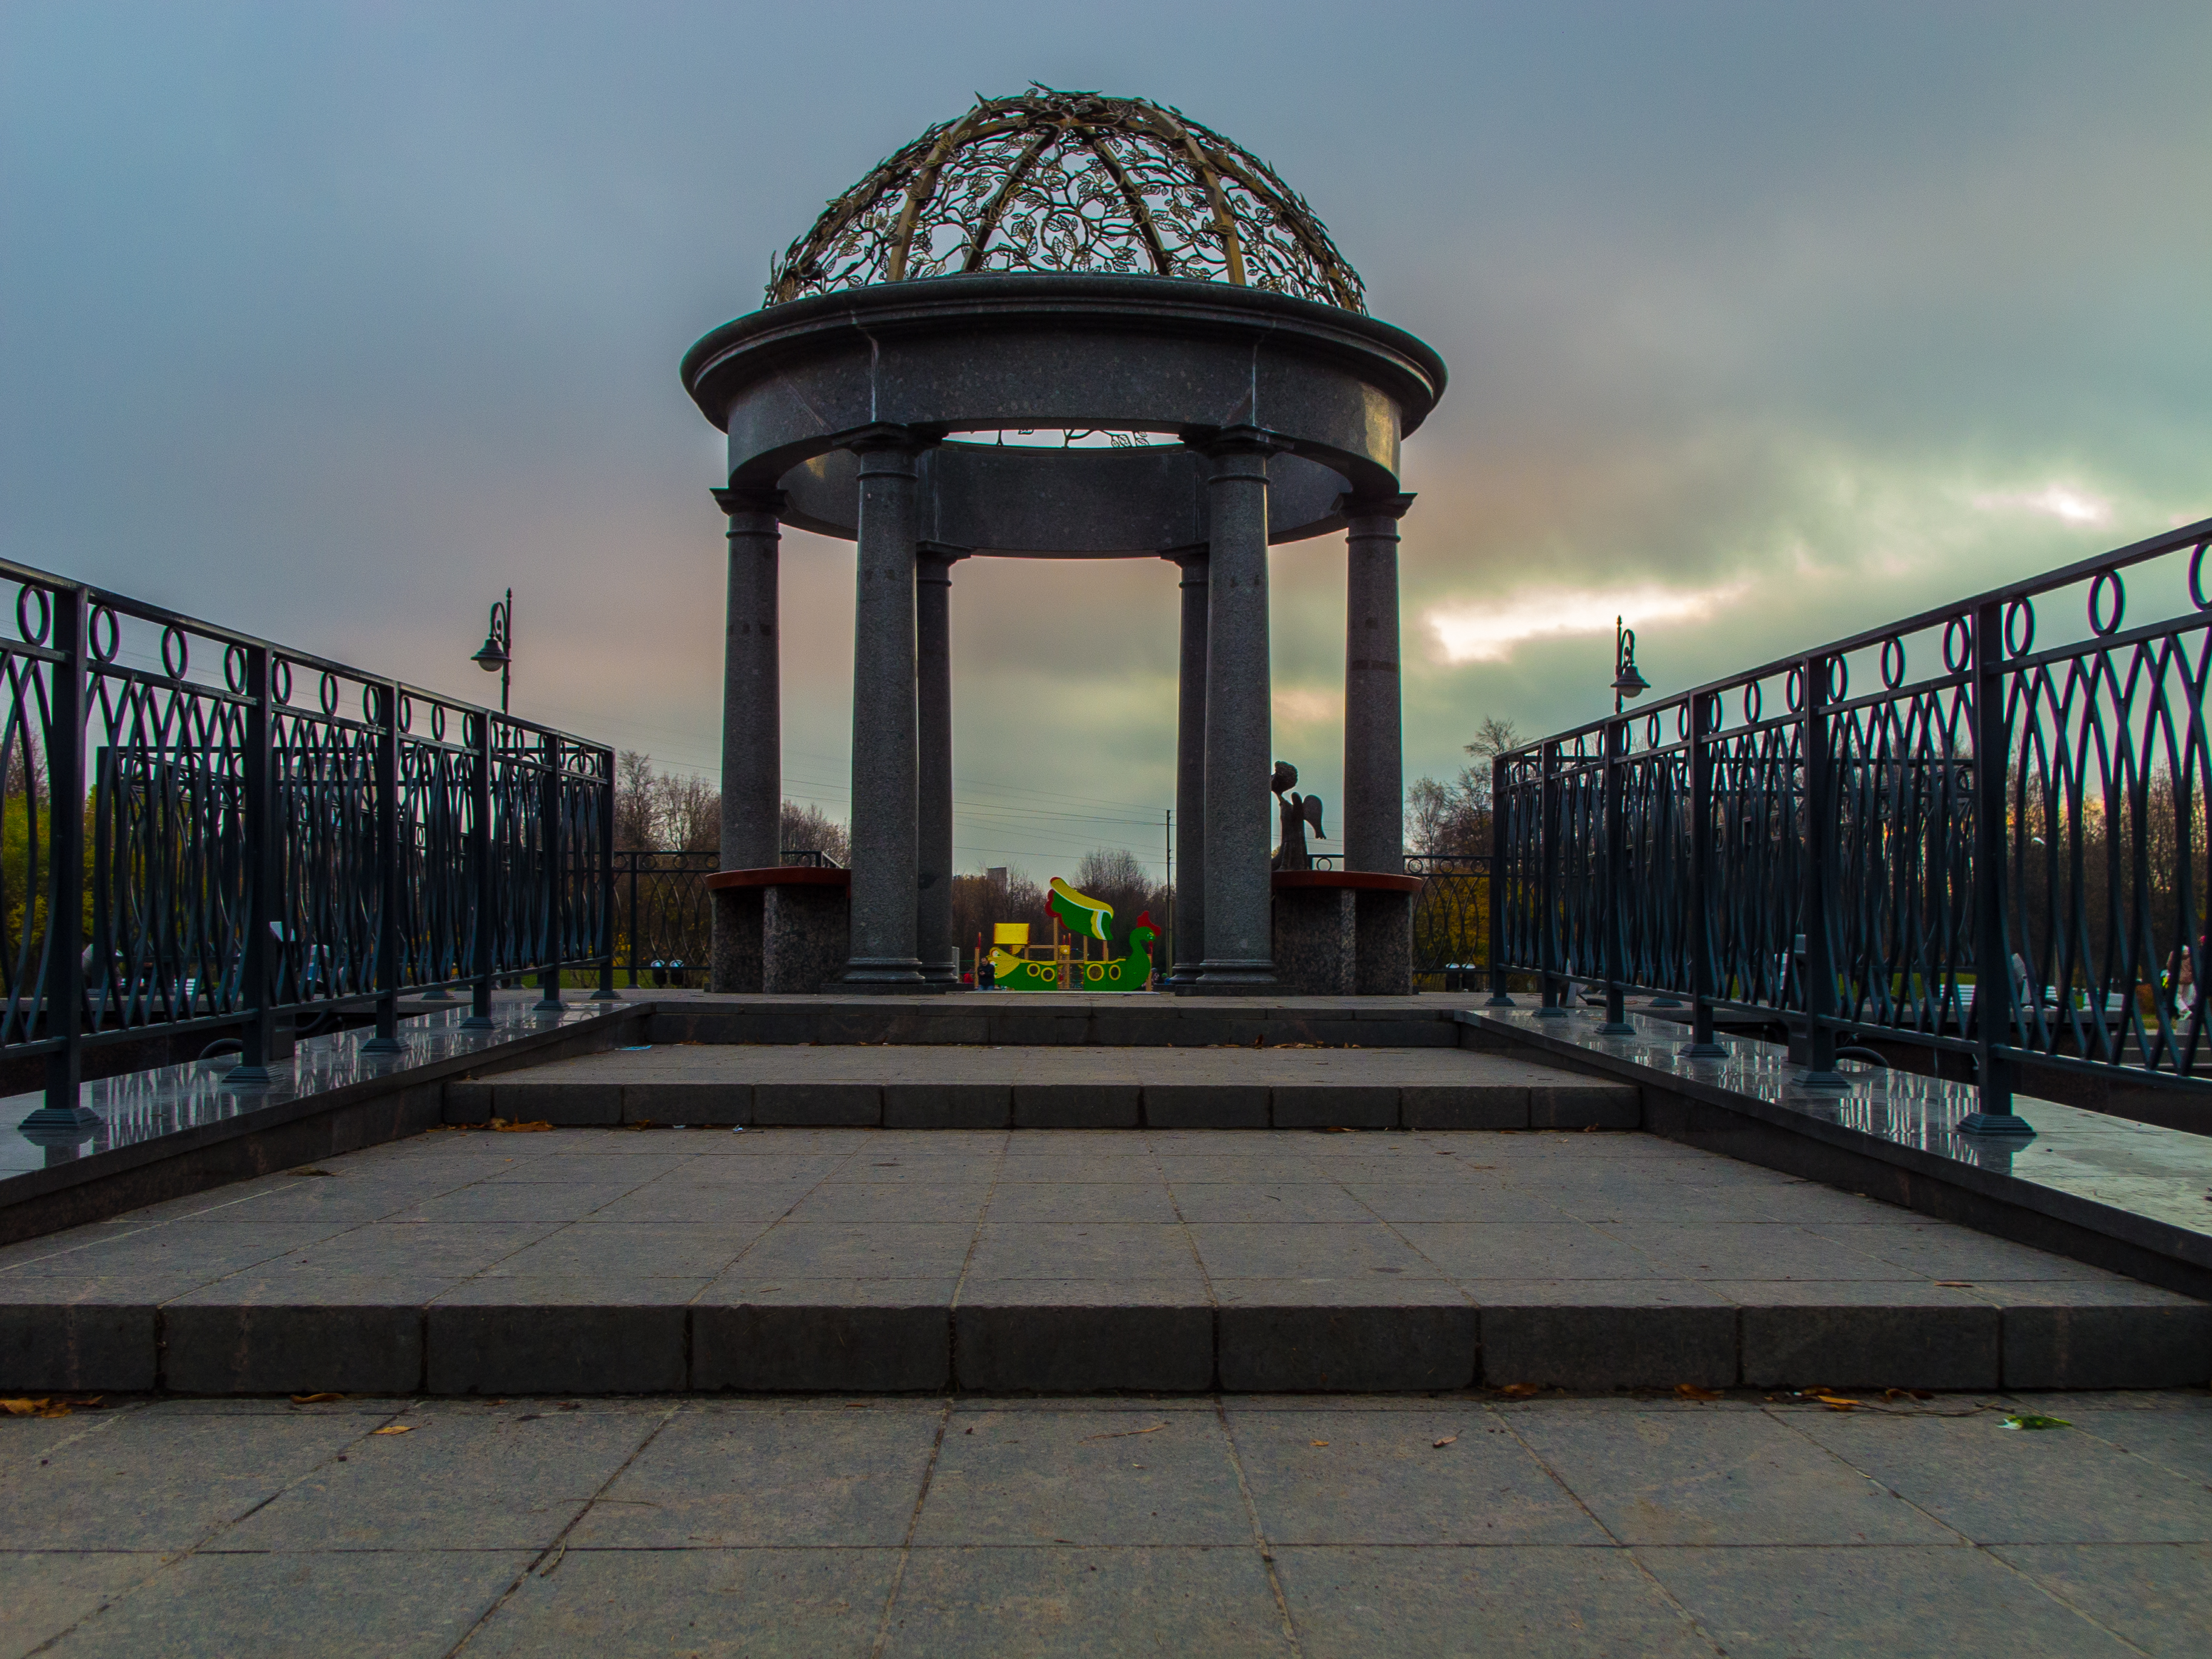
images, sky, plant, cloud, infrastructure, architecture, tree, fence, road surface, public space, city, morning, landmark, metropolitan area, symmetry, urban area, facade, walkway, bridge, metal, leisure, gate, arch, road, dusk, evening, nonbuilding structure, street, fixed link, night, pedestrian, tourism, handrail, guard rail, garden, tourist attraction